Hazrat Baba Haji Sher Dewan

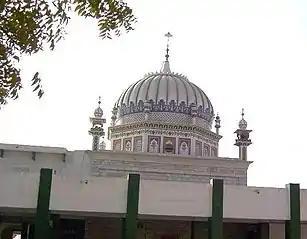
Hazrat Baba Haji Sher Dewan

Hazrat Baba Haji Sher Dewan is a shrine to Haji Sher Muhammad Dewan (born 651 AD), a preacher of Islam in the Punjab area. It is located in a village old name Kothewal near Burewala, Pakistan, 125 km from Multan and 73 km from Pakpatan.